Carlos Palanca (born 1844)

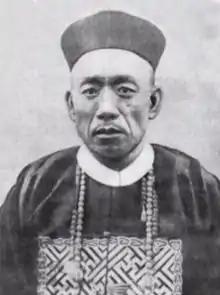

Carlos Palanca y Lim (Tan Quien Sien) (1844–1901) (Hokkien ), also known as Tan Chuey Leong (Hokkien ) or Tan Chueco (Hokkien ), was a late 19th century local Sangley Chinese community leader, government official, diplomat, legal mediator, lawyer and businessman in the Philippines then part of the Spanish East indies of the Spanish Empire. During the latter part of the Spanish colonial era in the islands he served three times (1875-1877, 1885, and 1894) as the "Gobernadorcillo de los Sangleyes" or "Capitan Chino" (Chinese Captain) or "cabecilla" (leader) in Binondo, Manila and two times as interim headman. He was also the first acting consul general of Qing China to Spanish Philippines from July 28, 1898 to January 1899.